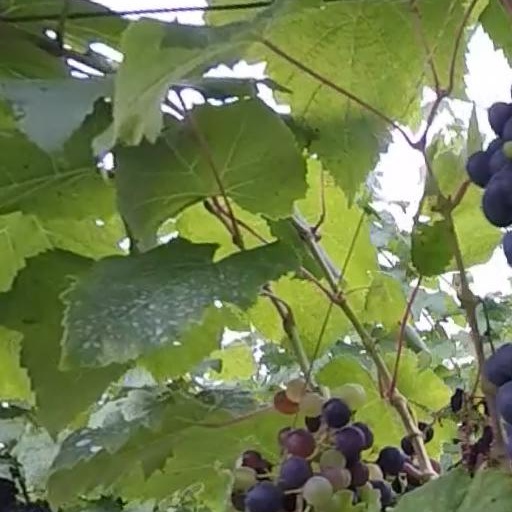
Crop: grape